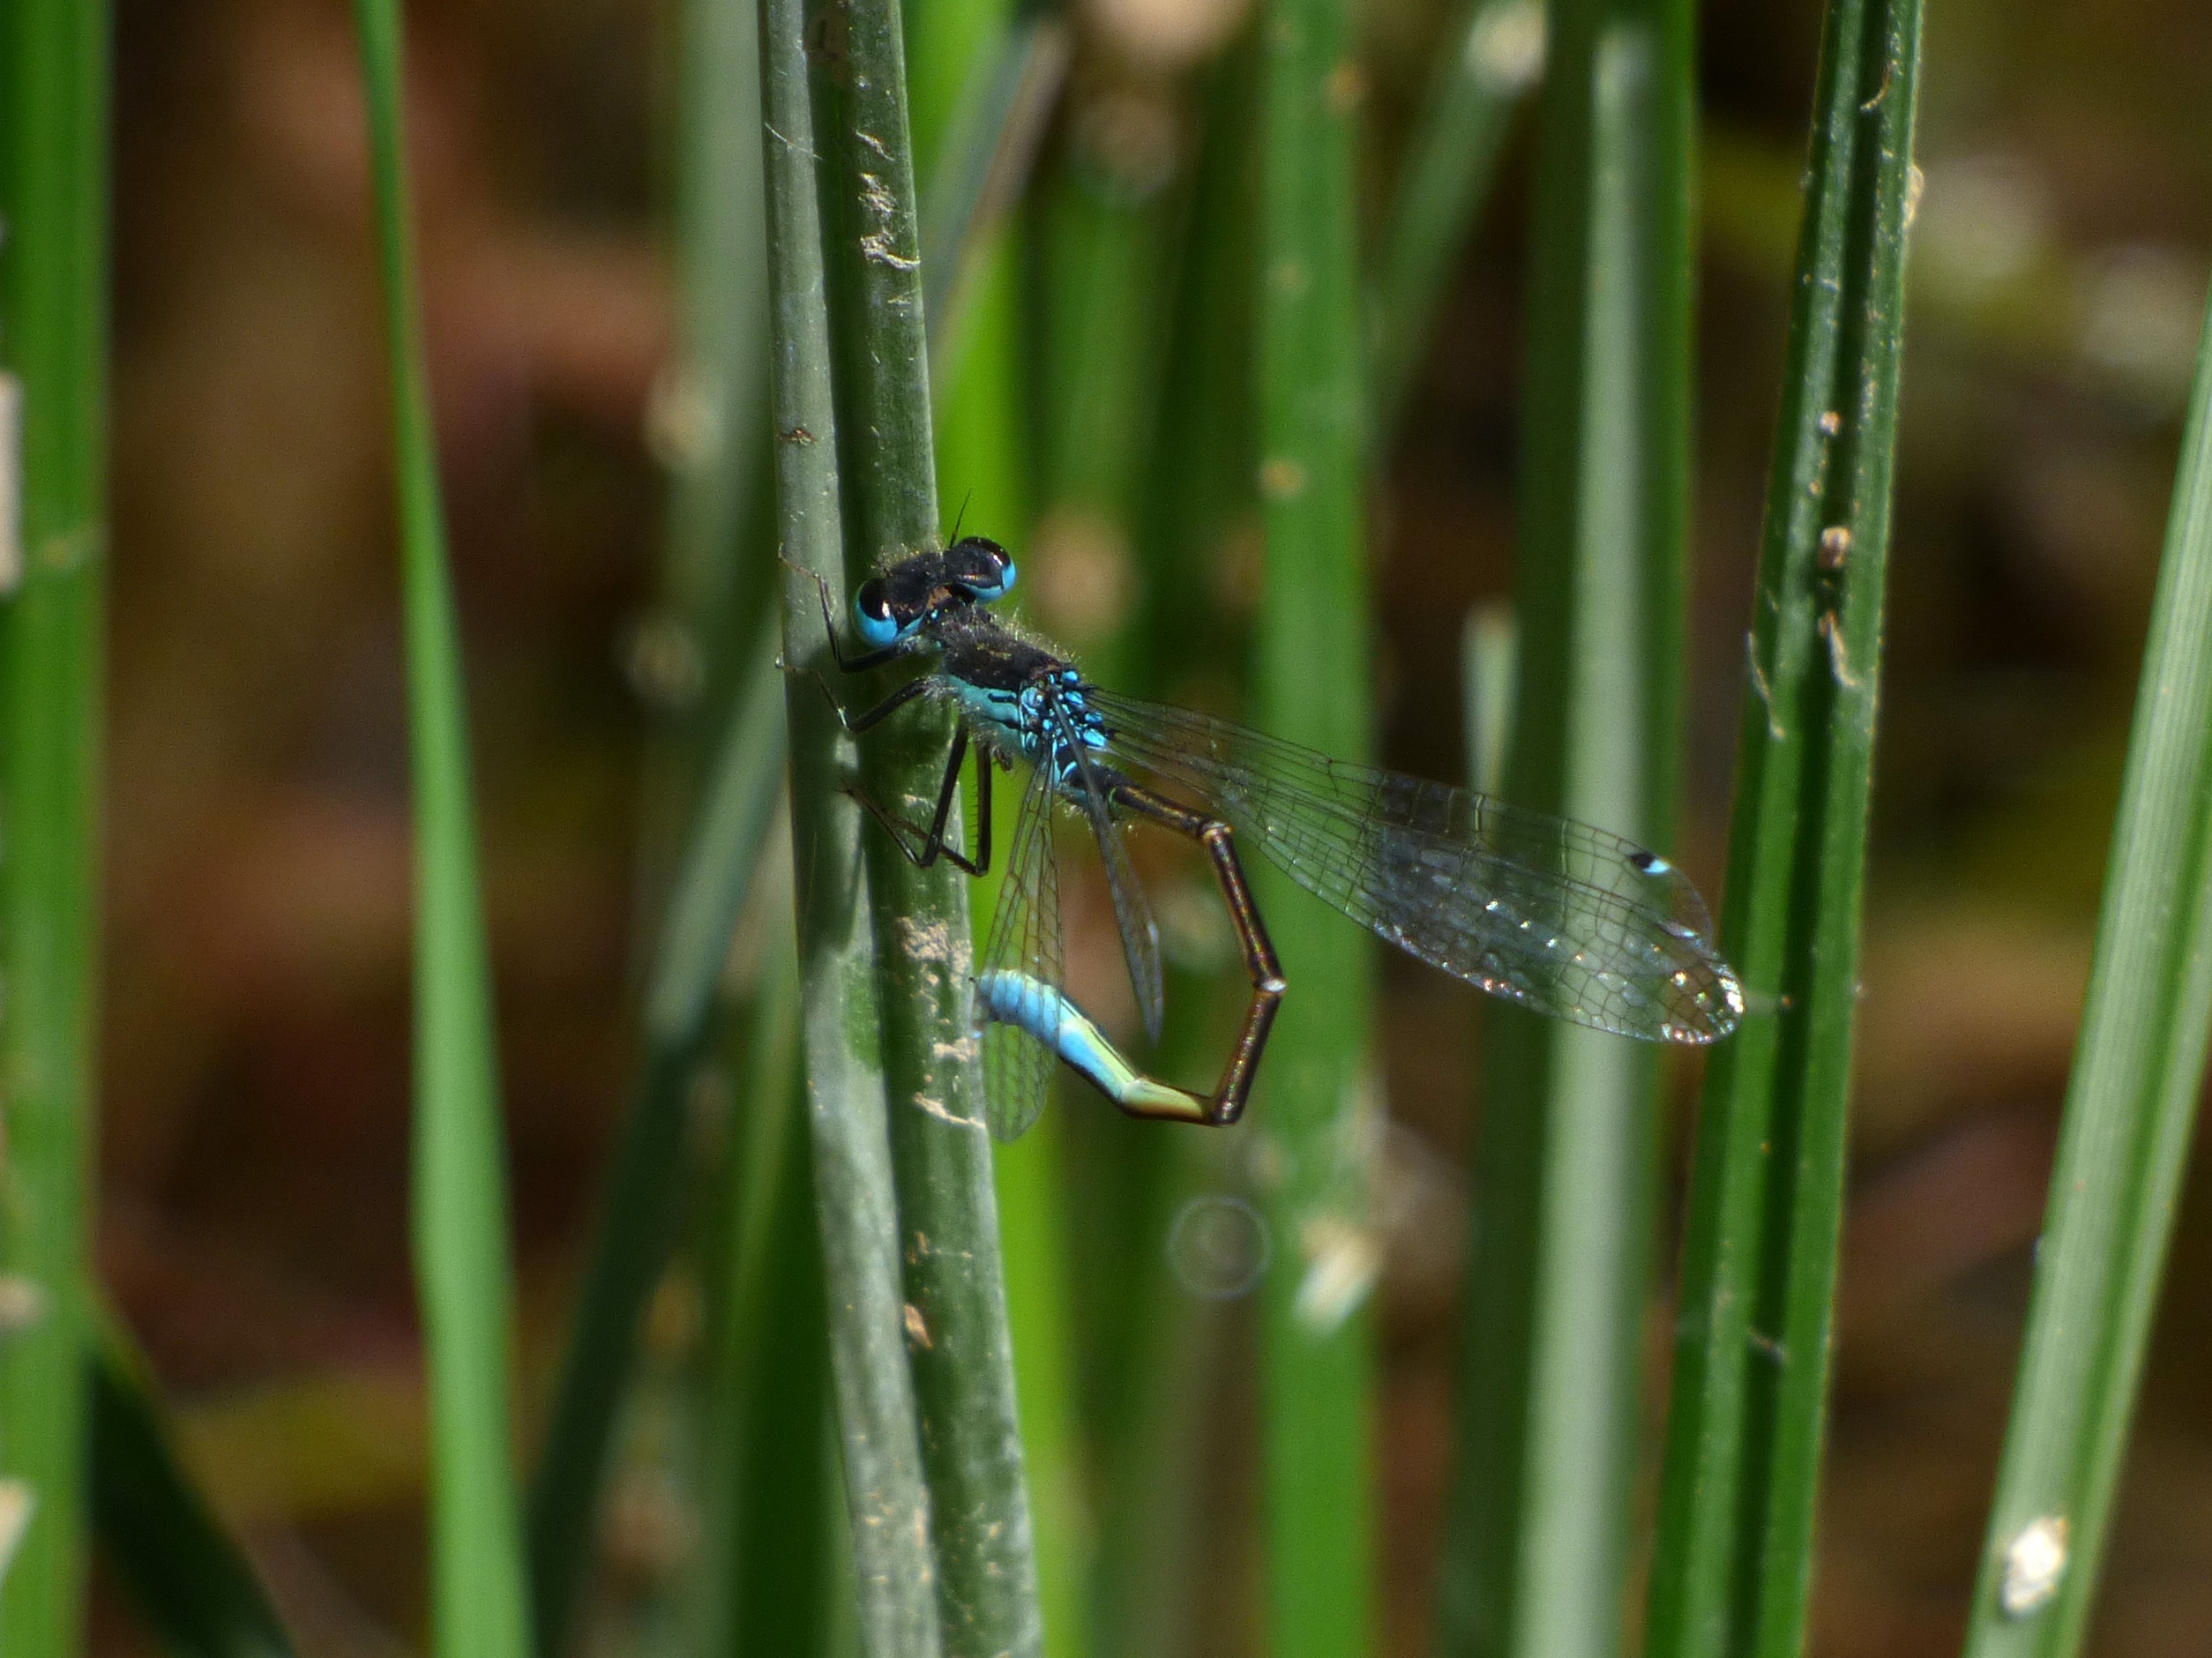
grass, stem, river, green, insect, fauna, invertebrate, close up, dragonfly, wetland, damselfly, macro photography, arthropod, blue dragonfly, plant stem, dragonflies and damseflies, ischnura graellsii